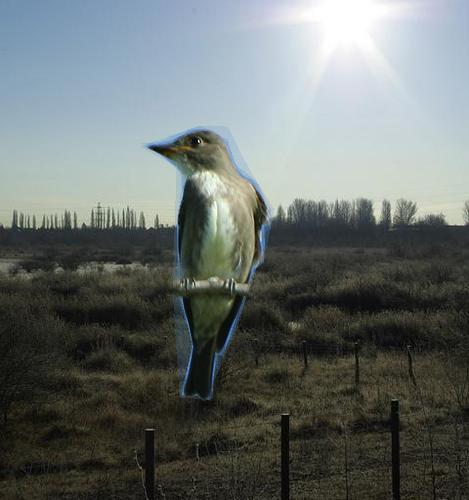
Bird species: Olive_sided_Flycatcher
Bird type: landbird
Background: land